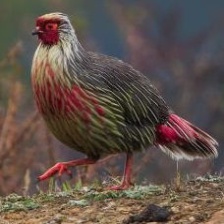
Species: BLOOD PHEASANT
Scientific name: ITHAGINIS CRUENTUS